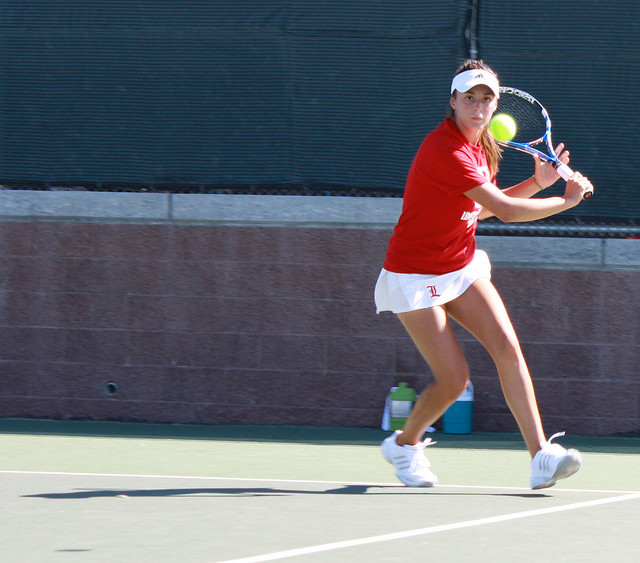
một cô gái đang chuẩn bị vung vợt để đánh quả bóng